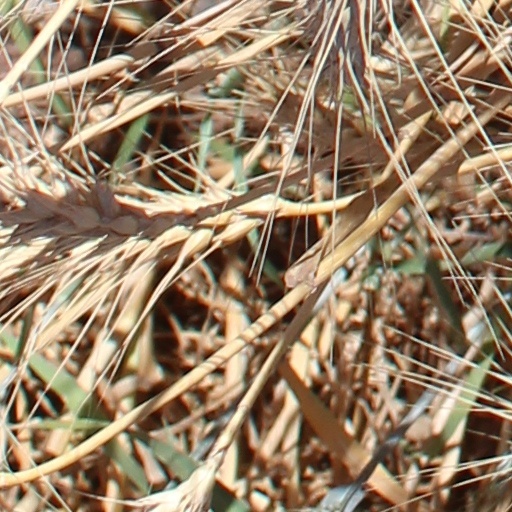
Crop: wheat